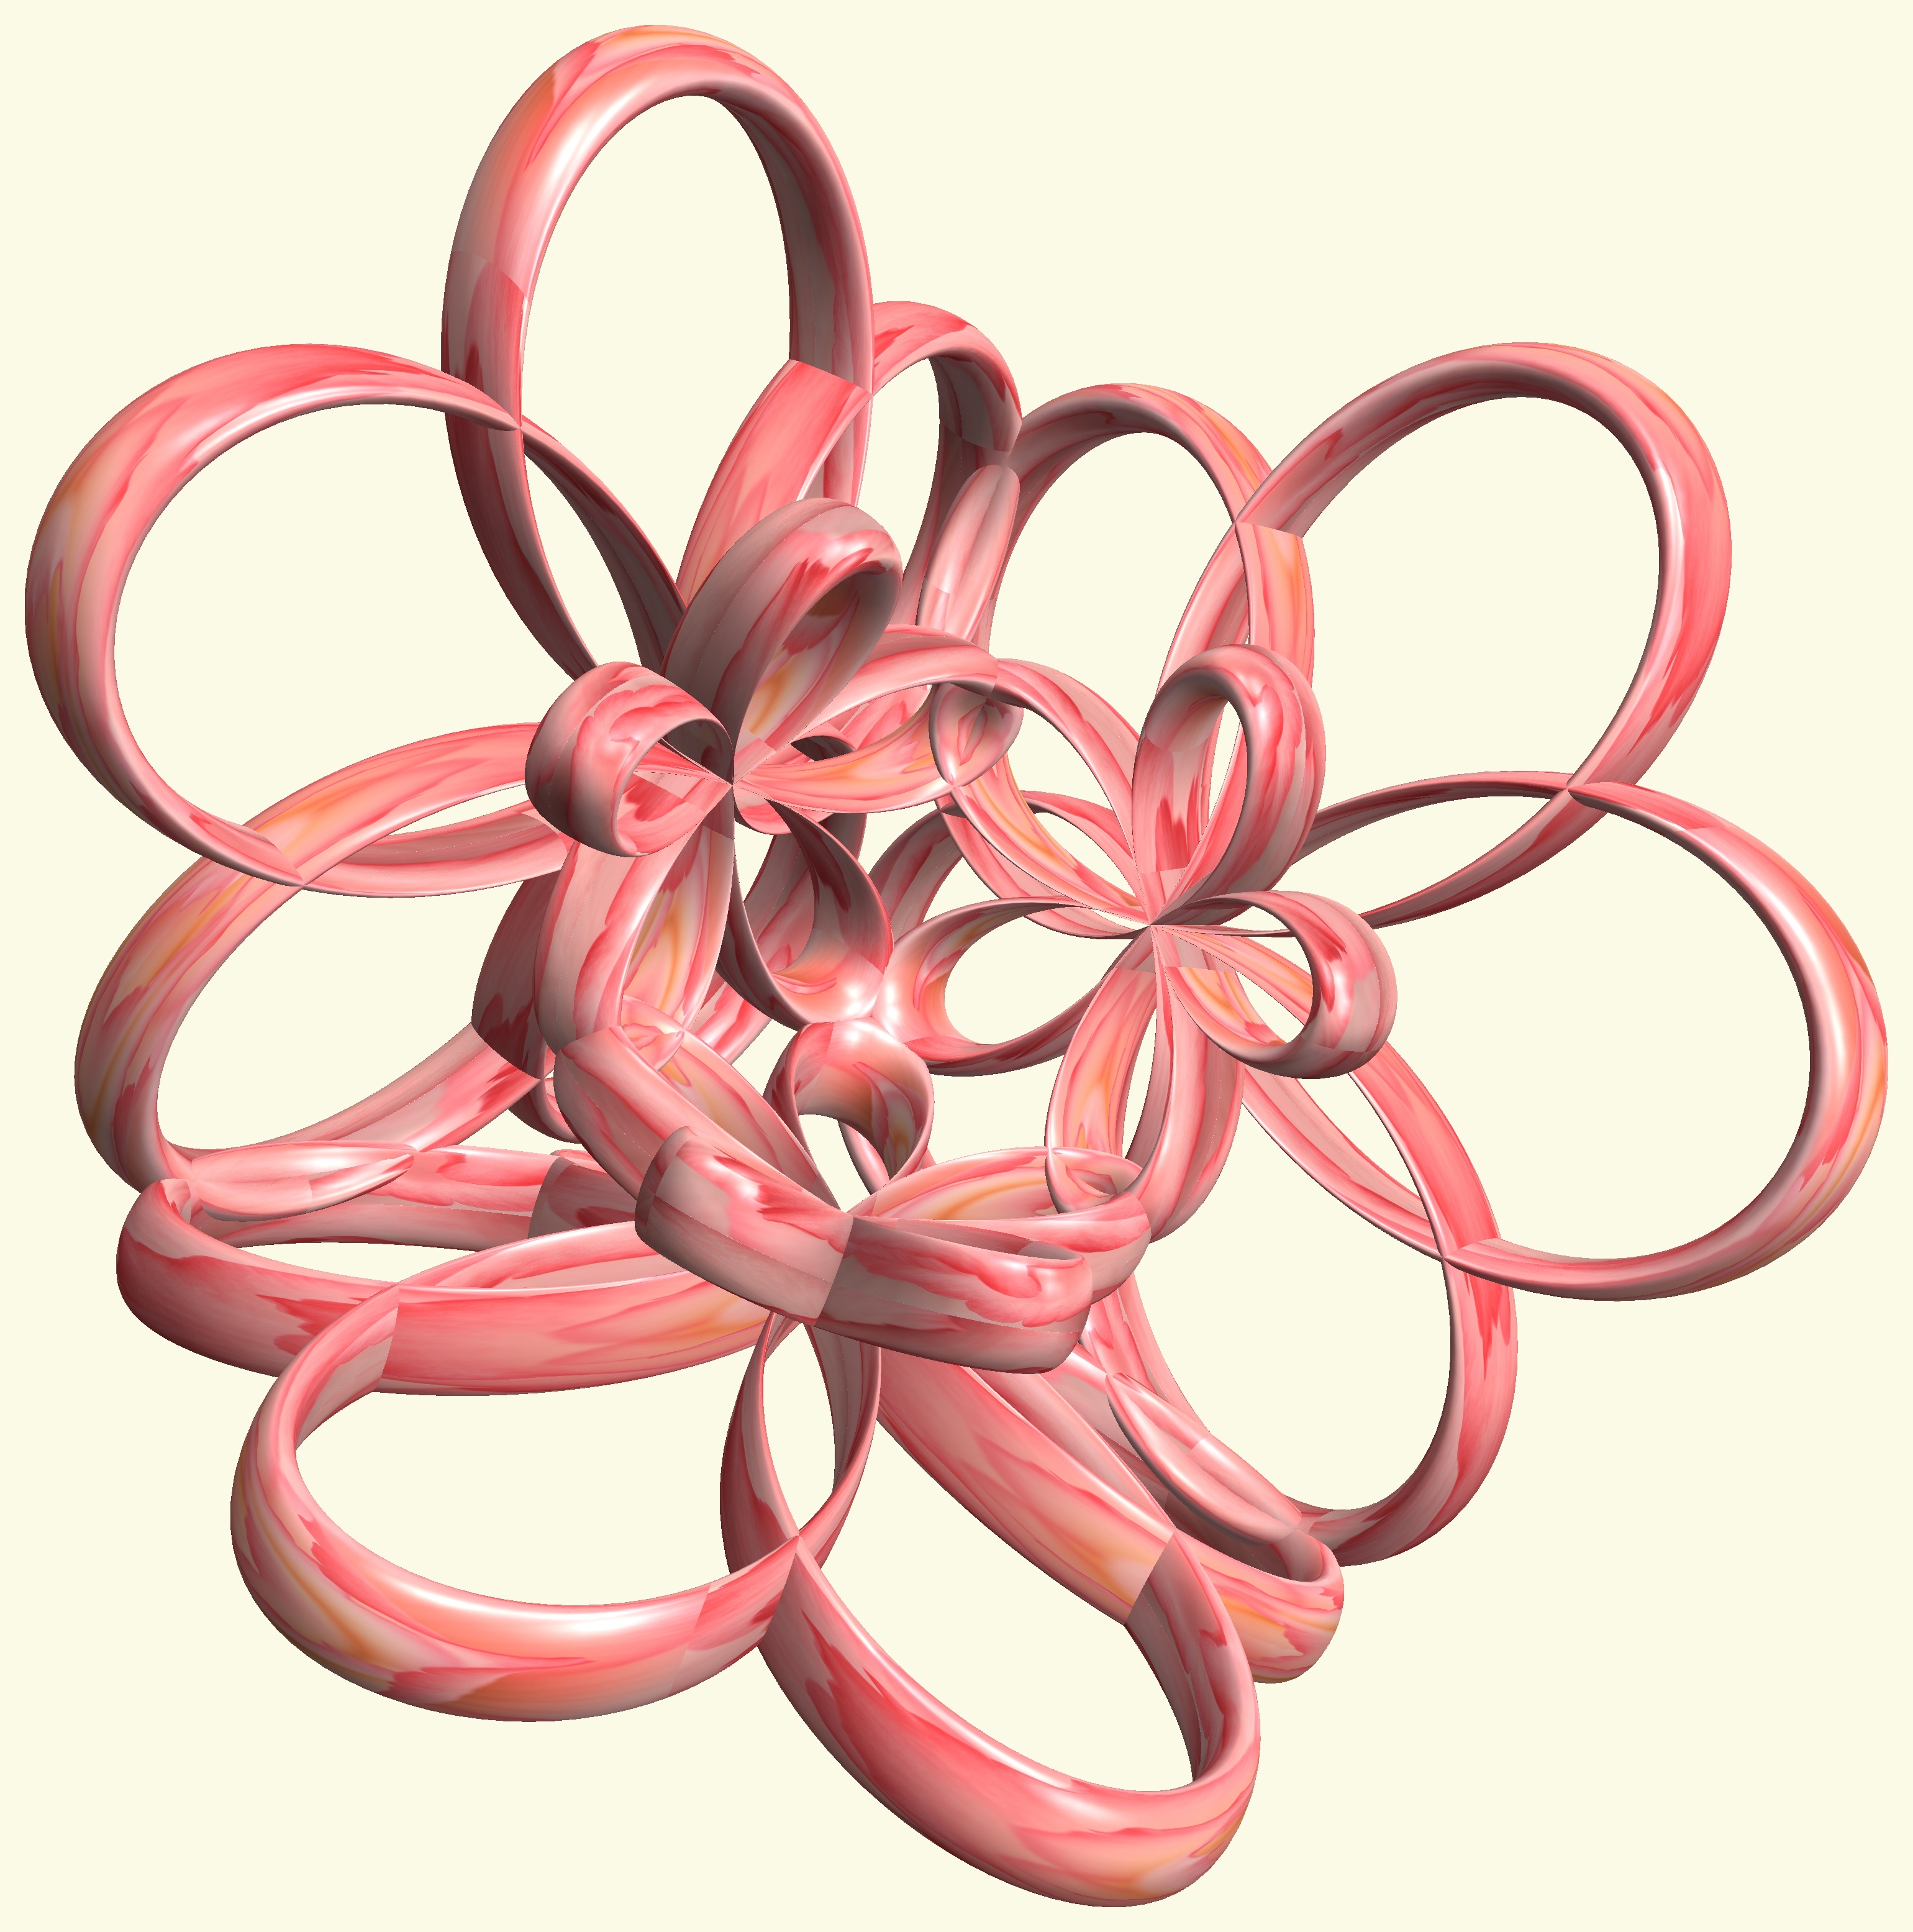
structure, wheel, texture, flower, petal, heart, pattern, pink, circle, figure, illustration, design, symmetry, 3d, graphic, organ, knot, mathematica, cg, parametricplot3d, code, program, algorithm, abstruct, mapping